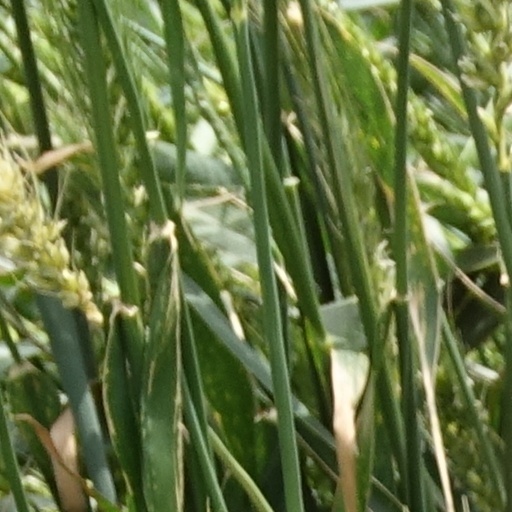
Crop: wheat